New York State Route 27A

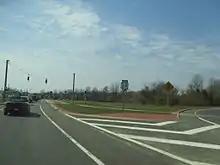
NY 27A westbound at the junction with NY 231 in Babylon

Now in the Deer Pen section of Babylon, NY 27A changes monikers to West Main Street, crossing into Argyle Park and an intersection with the eastern terminus of NY 109 (Little East Neck Road North). Bending a little to the east, NY 27A becomes a four-lane boulevard across the southern end of Argyle County Park. Crossing into downtown Babylon, NY 27A becomes a two-lane commercial street, flipping to East Main Street at Deer Park Avenue. After bending eastward, the route runs along the southern end of Hawleys Lake Park and the southern terminus of NY 231 (the Babylon–Northport Expressway). The interchange with NY 231 divides the eastbound and westbound lanes of NY 27A, which crossed into the town of Islip.